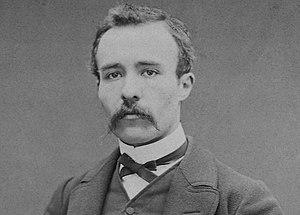
Georges Clemenceau photographié par Étienne Carjat.
Georges Clemenceau né le 28 septembre 1841 à Mouilleron-en-Pareds et mort le 24 novembre 1929 à Paris, est un homme d'État français, président du Conseil de 1906 à 1909 puis de 1917 à 1920.